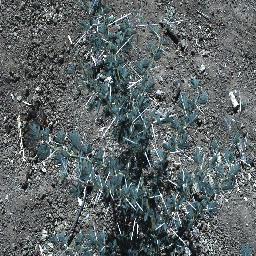
Label: prickly_acacia